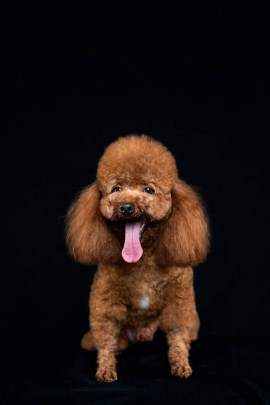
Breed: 7449-n000128-teddy